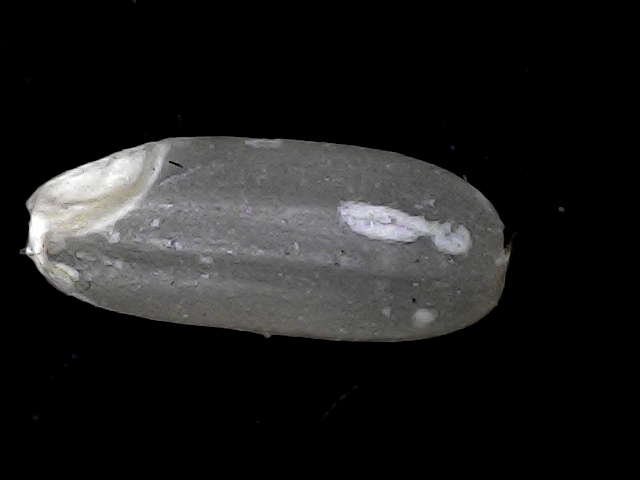
Rice variety: BR22